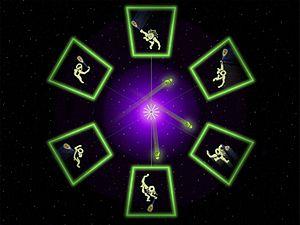
Le speed badminton ou crossminton est une variante du badminton qui se joue sans filet.